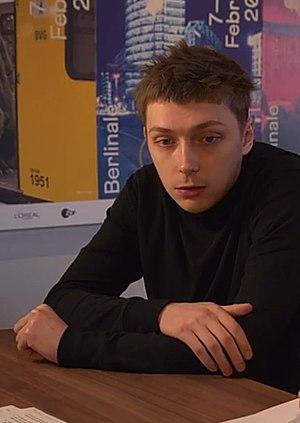
Alexandre Pavlovitch Gortchiline, né le 3 mars 1992 à Moscou, est un acteur et réalisateur russe.